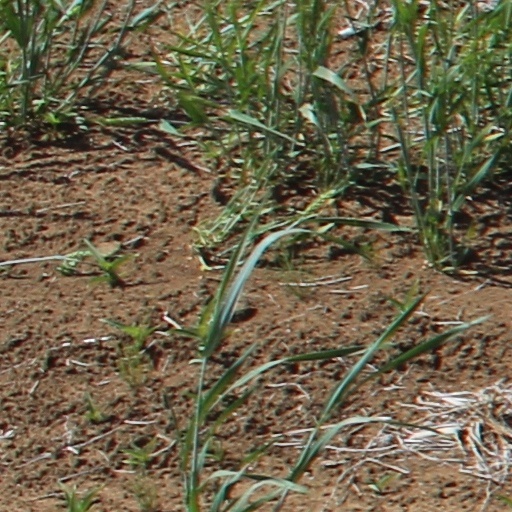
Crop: wheat